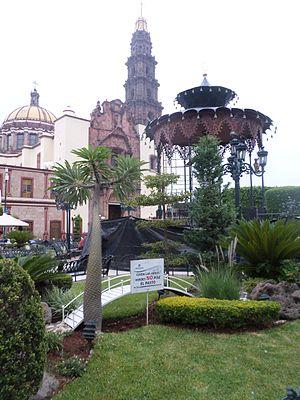
Atotonilco el Alto est une ville et une municipalité de l'État de Jalisco au Mexique. La municipalité a 60 480 habitants en 2015.